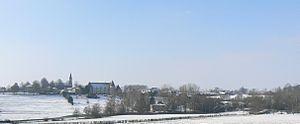
Joussé est une commune du Centre-Ouest de la France, située dans le département de la Vienne en région Nouvelle-Aquitaine.